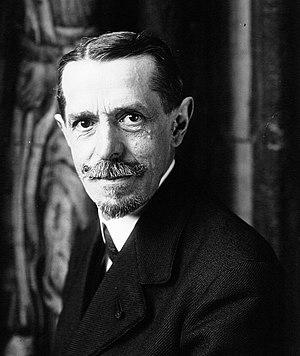
André-Marcel Baschet né le 5 août 1862 à Gagny et mort le 28 décembre 1941 à Paris est un peintre et illustrateur français.